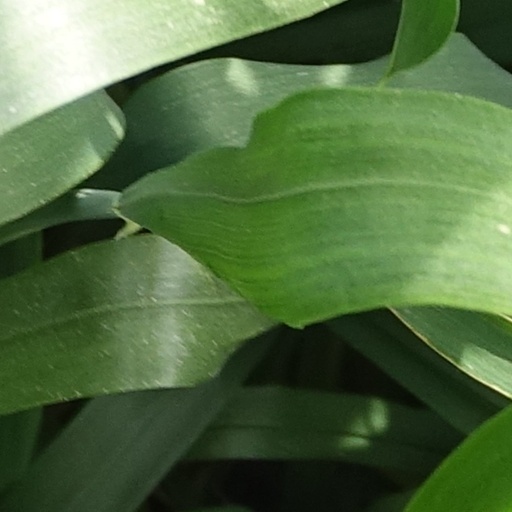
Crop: wheat